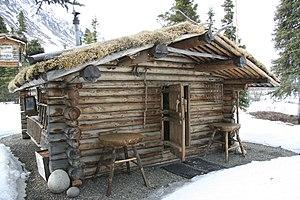
Chalet Proenneke dans le parc national du lac Clark, Alaska, États-Unis
Une cabane en rondins est une habitation construite de rondins, d'une structure particulièrement peu finie ou à l'architecture peu sophistiquée. Les cabanes en rondins ont une longue histoire en Europe et sont souvent associées en Amérique avec la première génération de construction de maison par les colons.